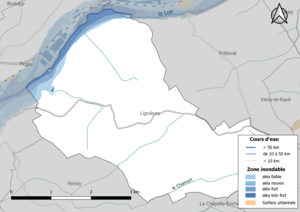
Carte des zones inondables de la commune de fr:Lignières (Loir-et-Cher) (France).
Lignières est une commune française située dans le département de Loir-et-Cher en région Centre-Val de Loire.